Emily Dickinson Museum

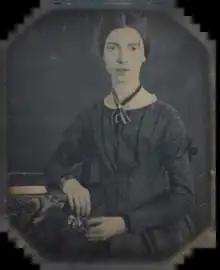
Daguerreotype of Emily Dickinson, c. 1848

The longest-lived member of the family was Lavinia, who occupied the Homestead until her death in 1899. At that time, the Homestead was inherited by Austin's daughter, Martha Dickinson Bianchi. She leased the house to tenants until 1916, when she sold it to the Parke family. In 1963 the house was designated a National Historic Landmark. In 1965, the Parke family sold the house to the Trustees of Amherst College. The college used the house for faculty housing, but opened portions of the house, including Emily's room, for public tours.